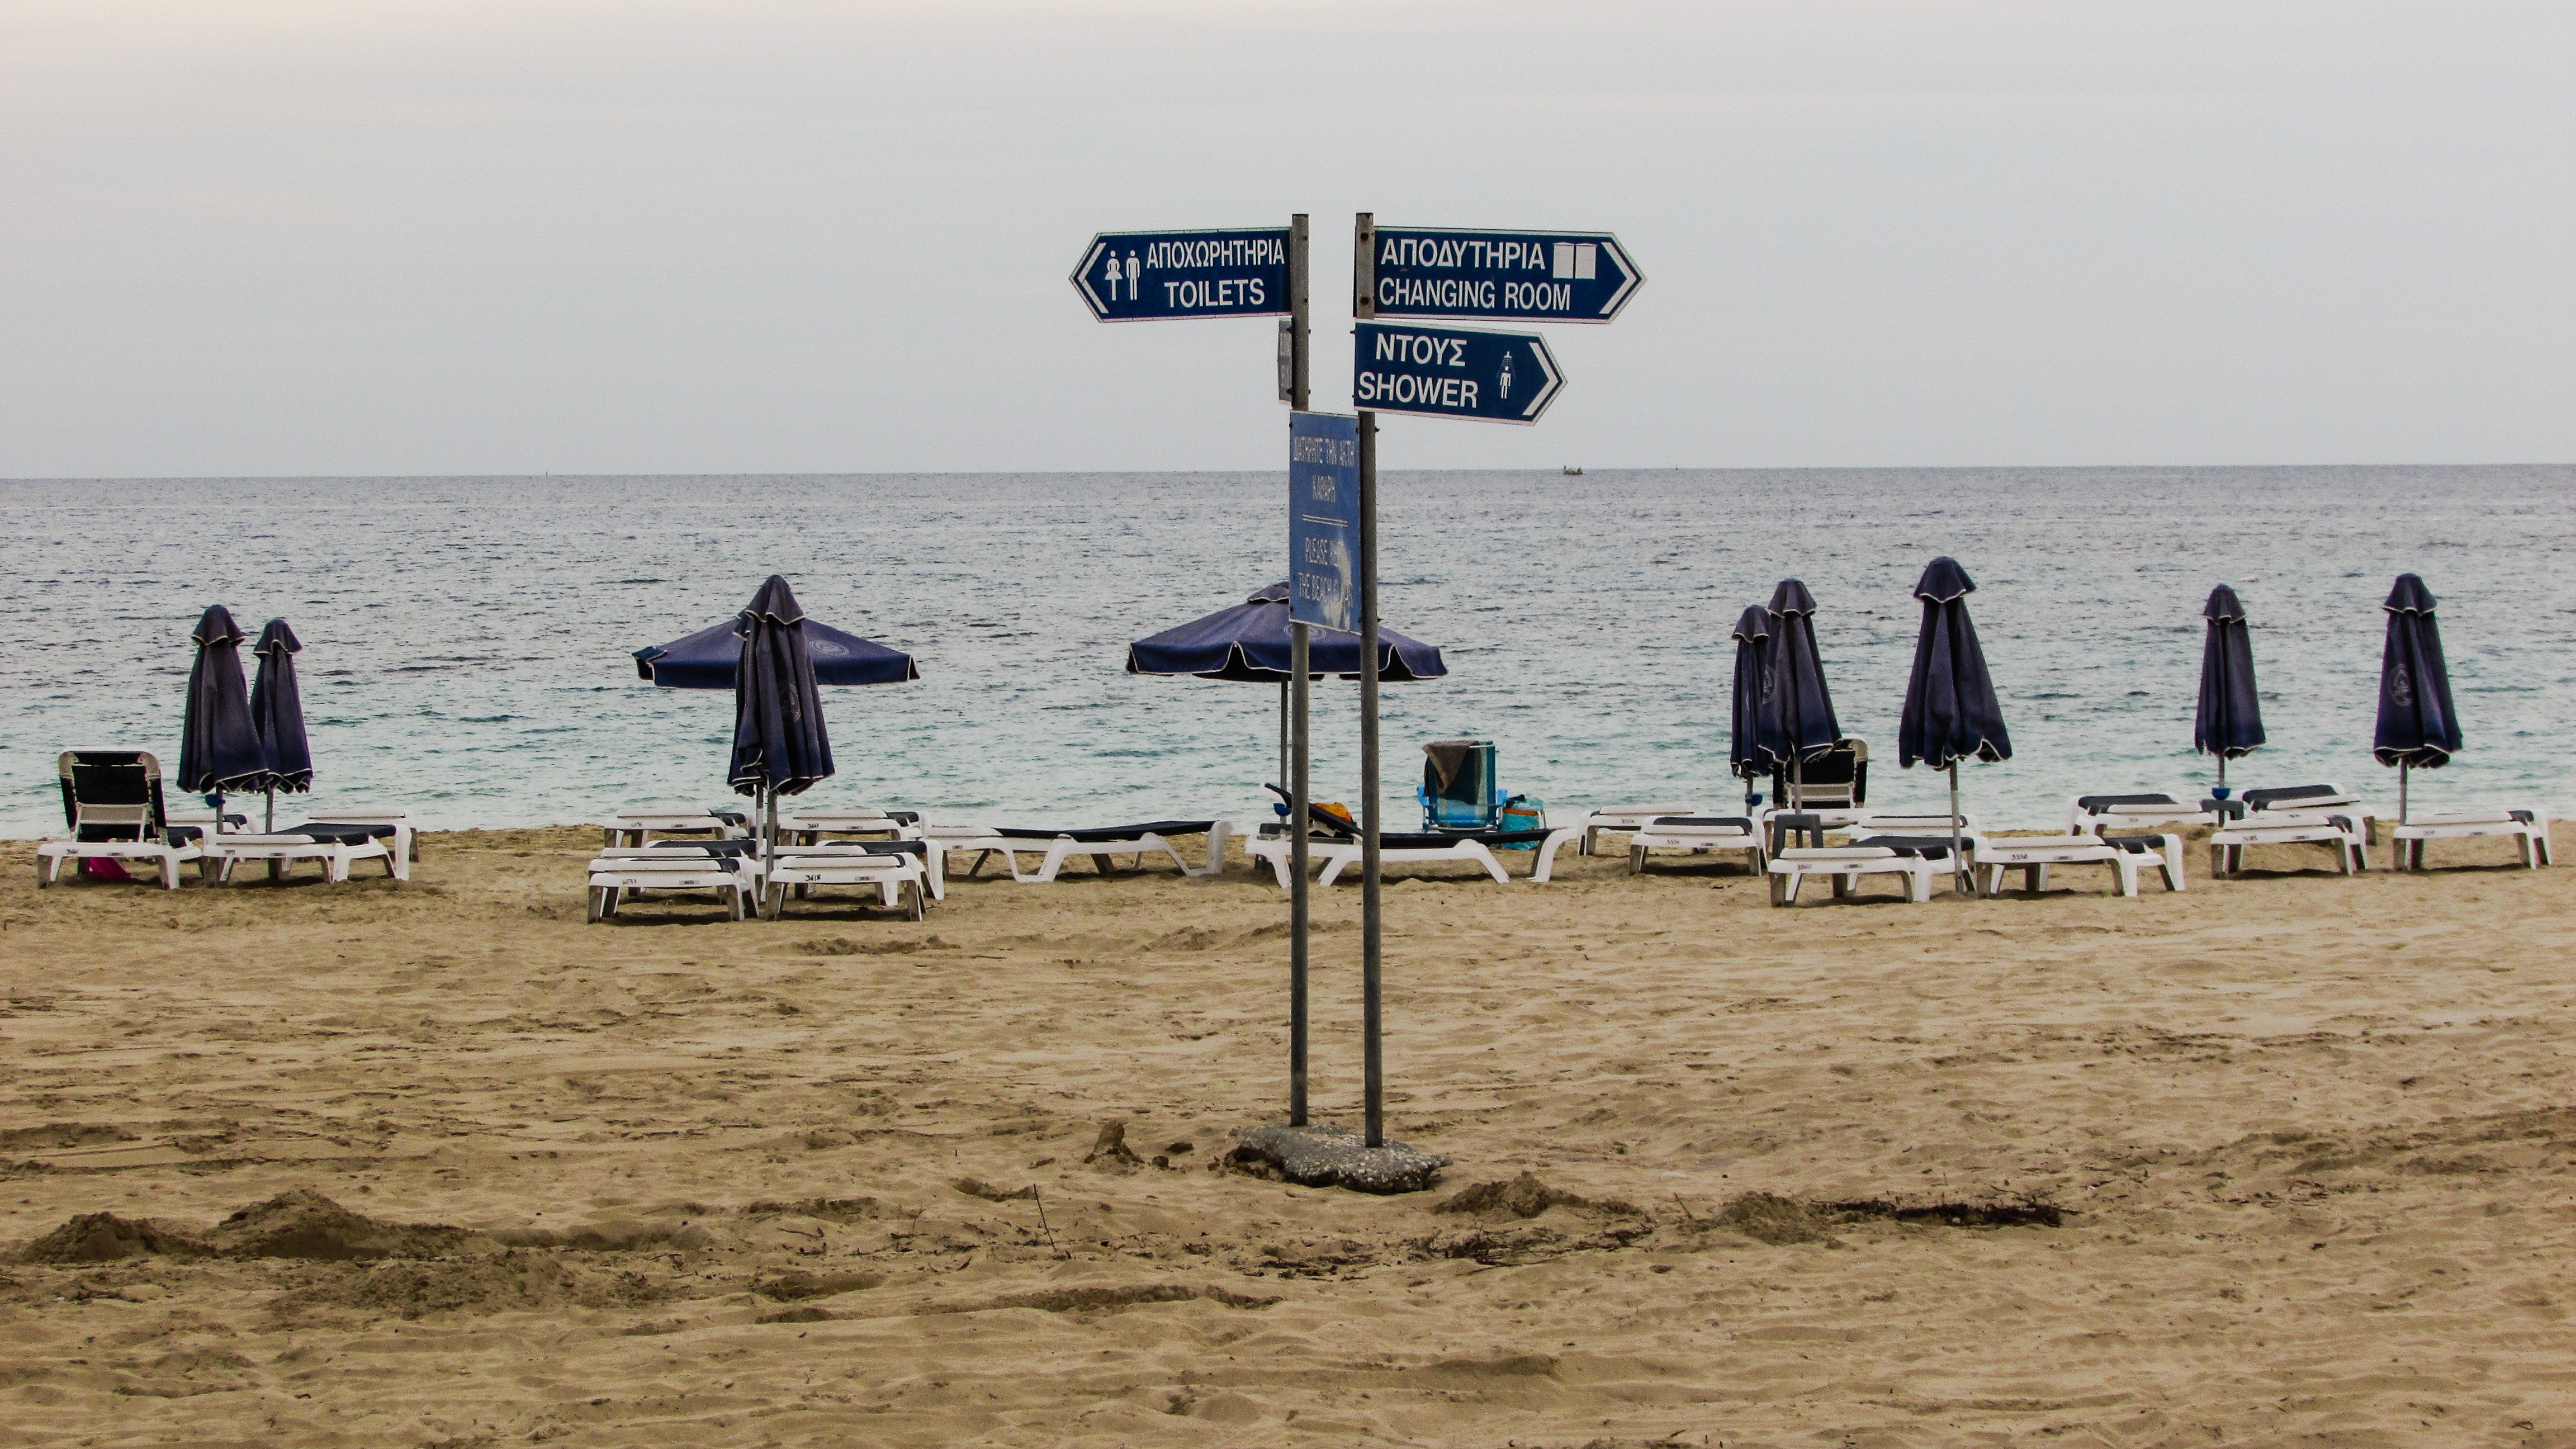
beach, sea, coast, sand, ocean, boardwalk, shore, wind, pier, walkway, autumn, bay, empty, body of water, melancholy, cyprus, end of summer, end of season